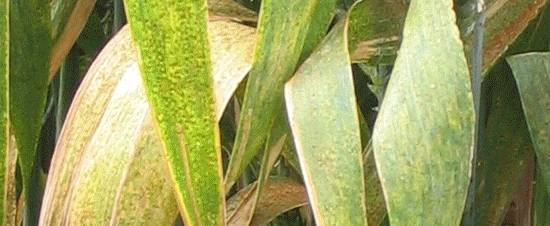
Label: Wheat___Brown_Rust